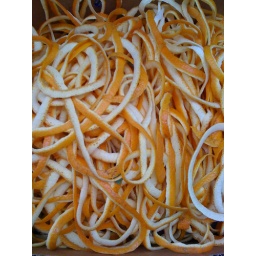
This orange peel was in a box out front of a juice store.... hot.